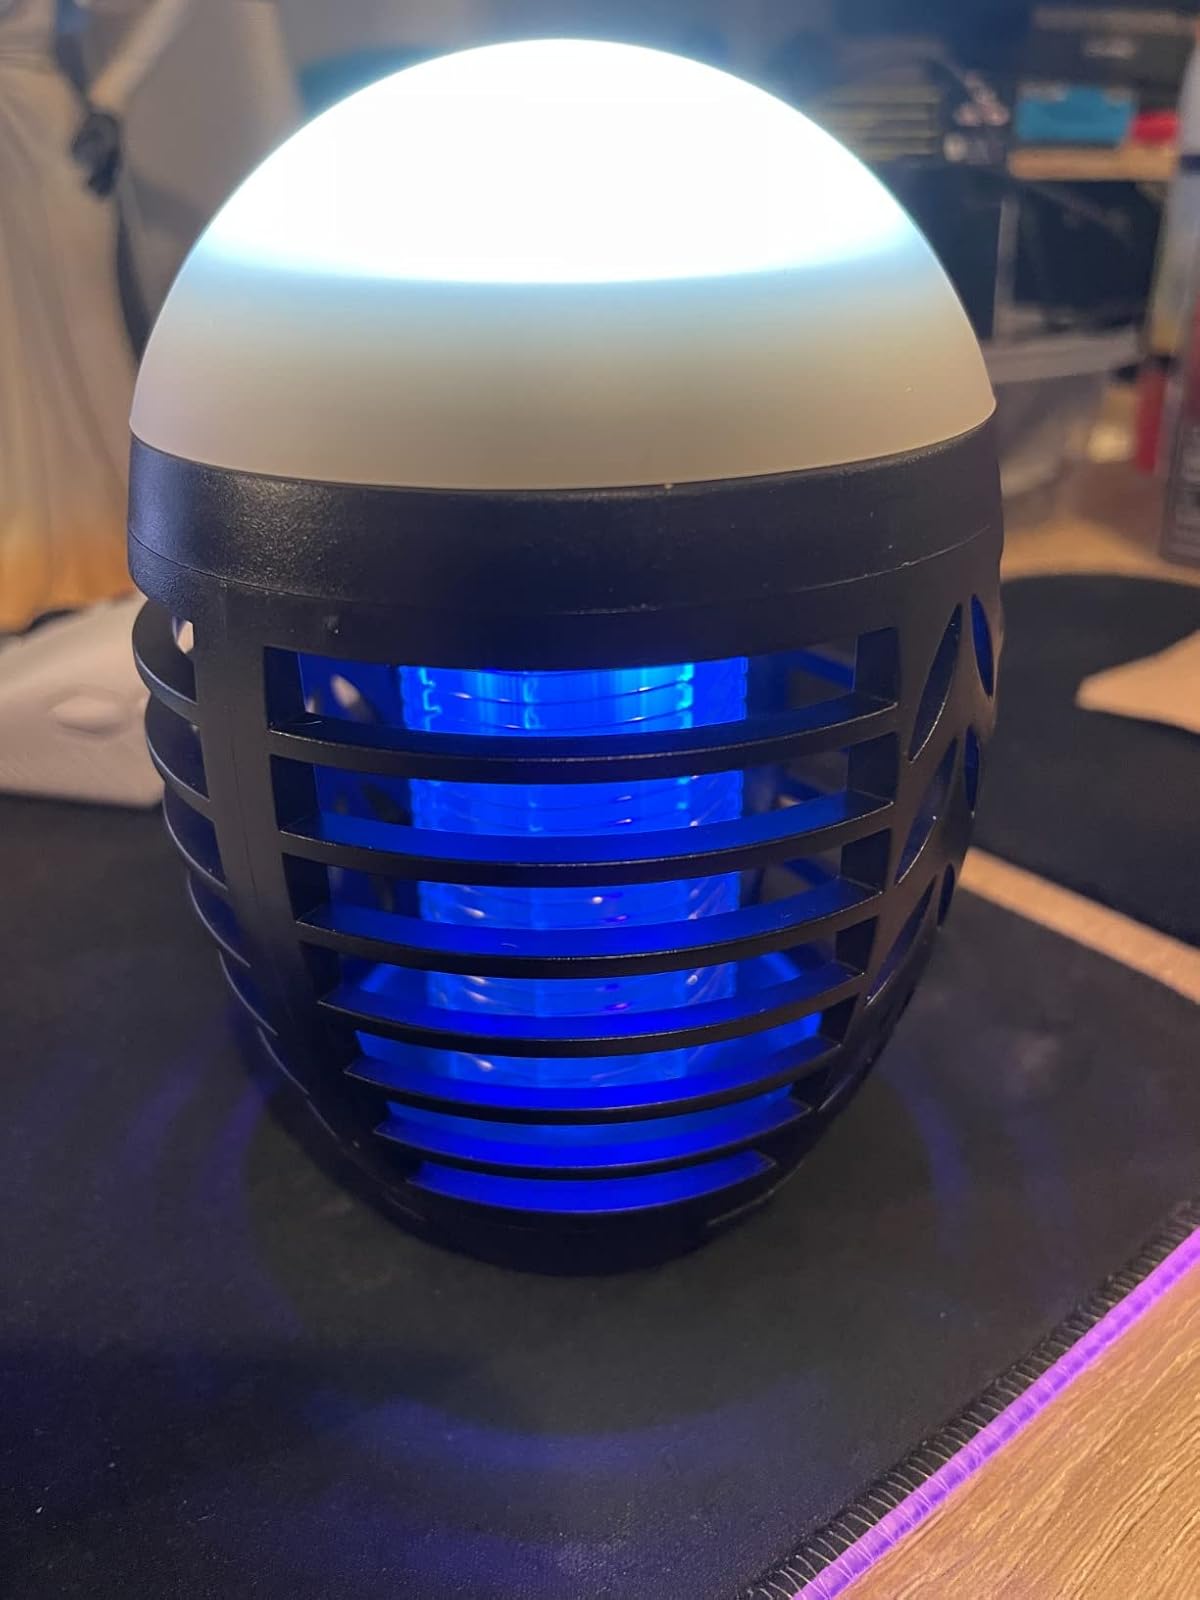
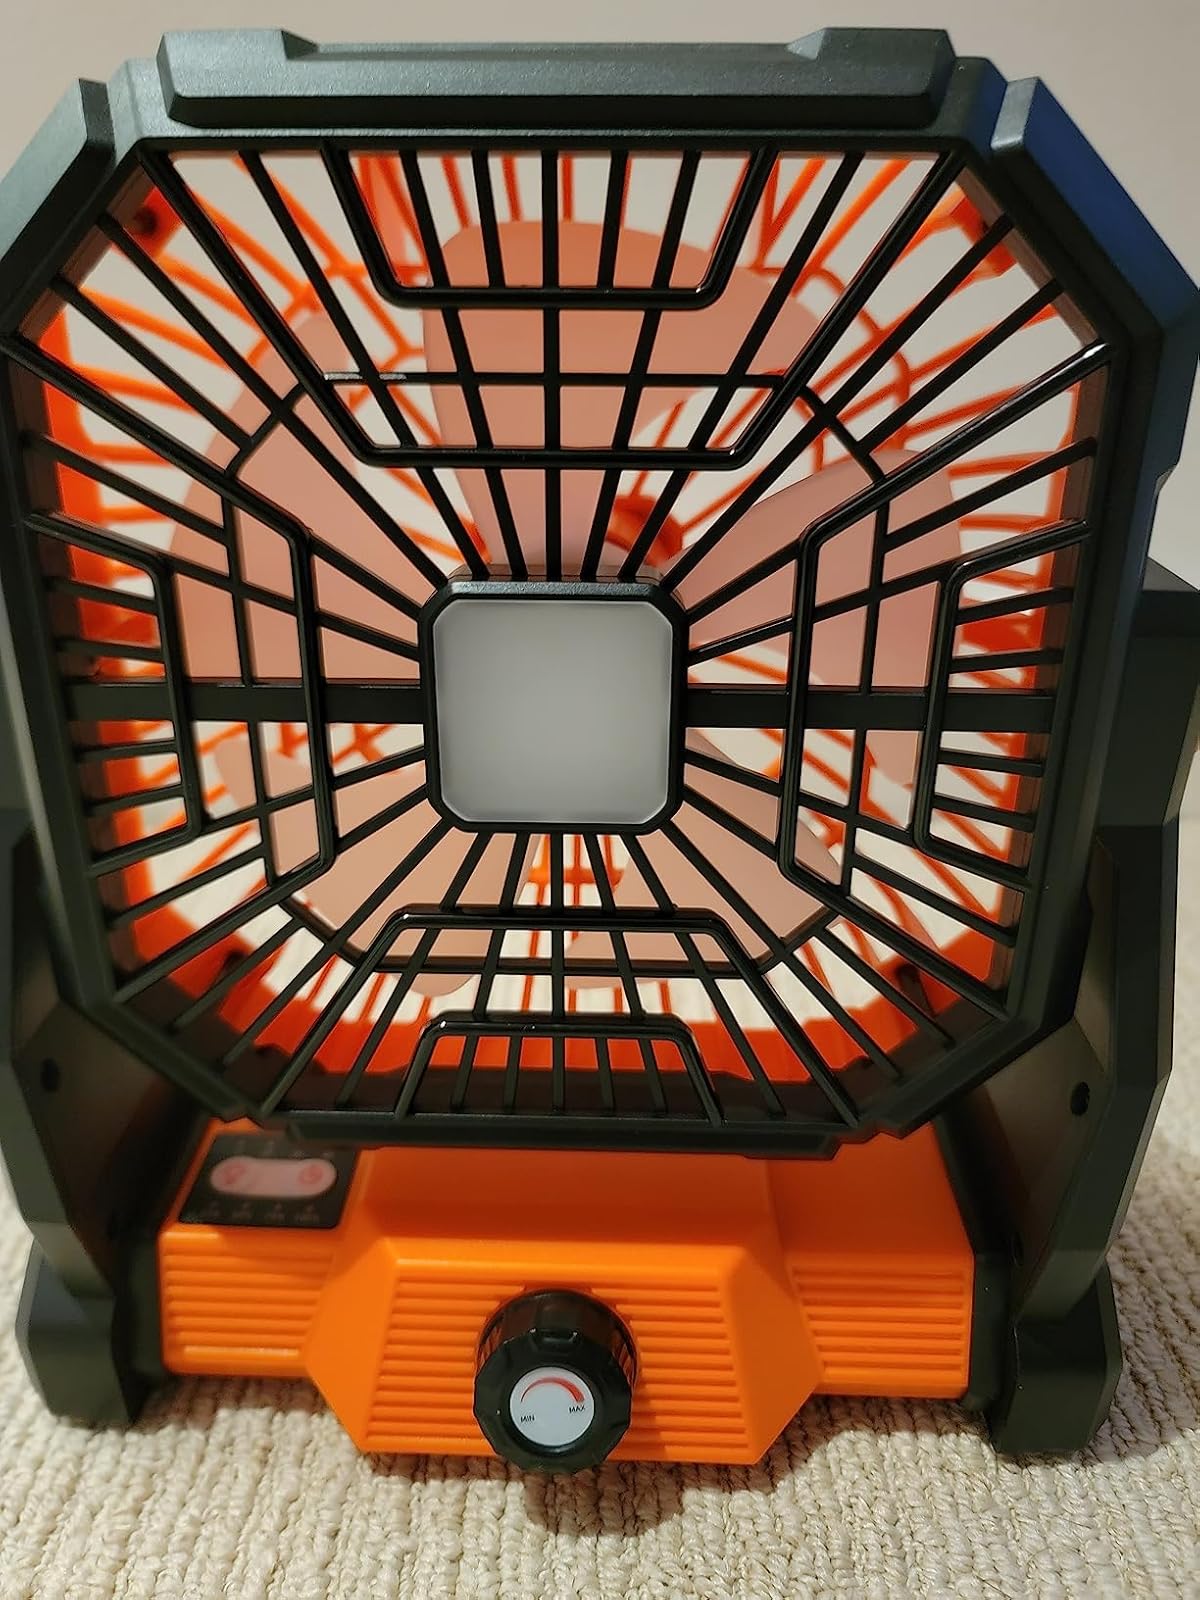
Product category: lantern
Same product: no